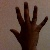
The image shows a hand gesture representing the number 5 in Indian Sign Language.